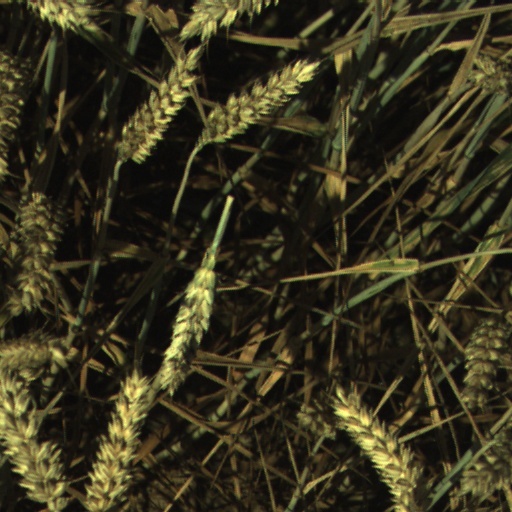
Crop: wheat